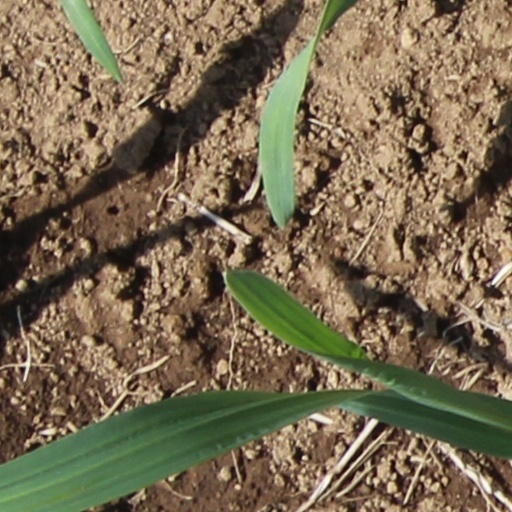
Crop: wheat